Pradeep Sarkar

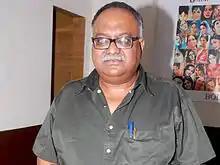
Sarkar at special screening of Memories in March

Pradeep Sarkar (30 April 1955 – 24 March 2023) was an Indian director and screenwriter, best known for directing "Parineeta" (2005).